Soshana Afroyim

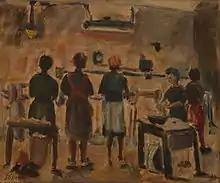
"Workers in a New York sweatshop", painted by Soshana, 1944

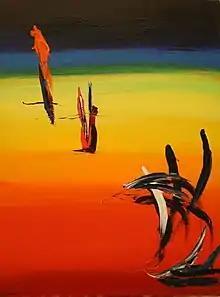
Rainbow, Special edition stamp "Soshana" of the collection "Modern art in Austria" 2008, oil on canvas, painted by Soshana, 1981

in: Fetz/Fingernagel/Leibnitz/Petschar/Pfunder (eds.): "Nacht über Österreich. Der Anschluss 1938 – Flucht und Vertreibung" (Night over Austria. The annexation 1938 - Flight and Expulsion). Publication on the occasion of an exhibition with the same title at the State Hall of the Austrian National Library, 7.3. - 28.4.2013, Residenz Publishing House 2013